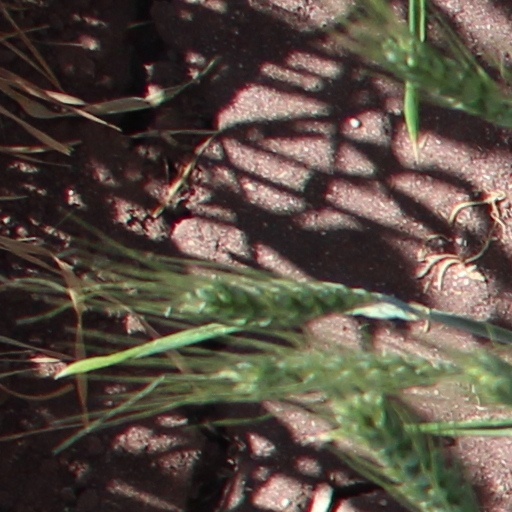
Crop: wheat